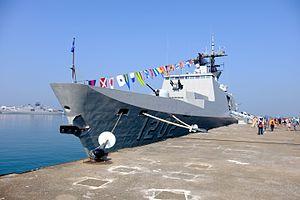
Le ROCS Kang Ding (FFG-1202) est la frégate légère furtive de tête de la classe Kang Ding de la Marine de la république de Chine. Son port militaire d'attache est Zuoying au sud-ouest de Taïwan.